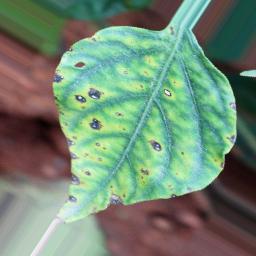
Label: cercospora